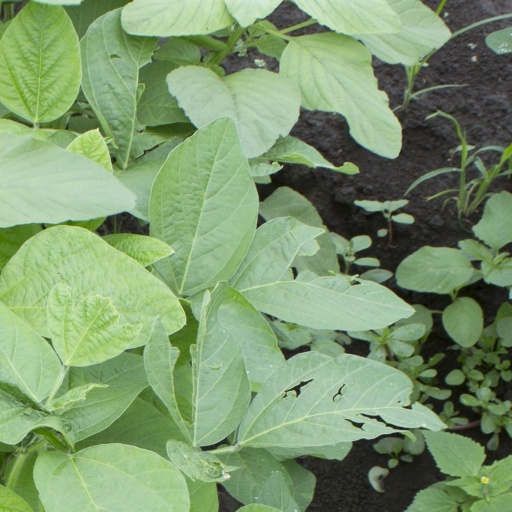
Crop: soybean